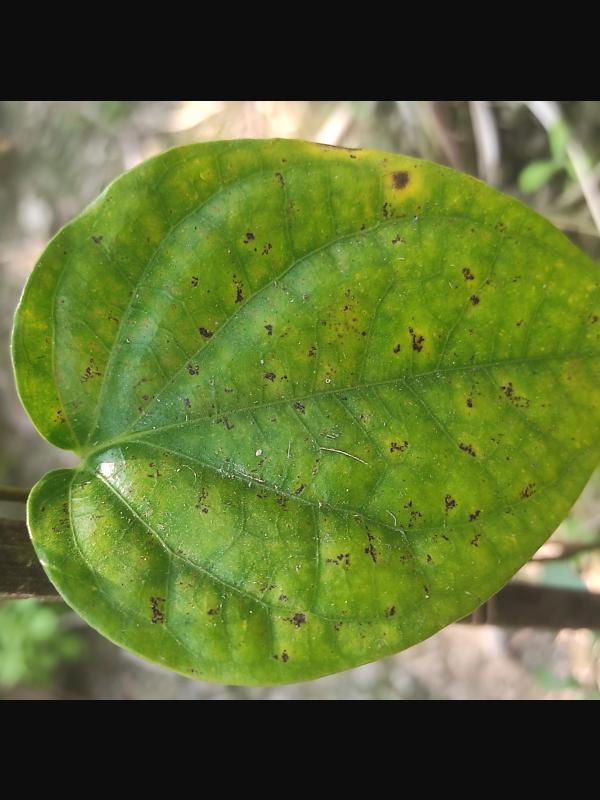
Label: Fungal_Brown_Spot_Disease